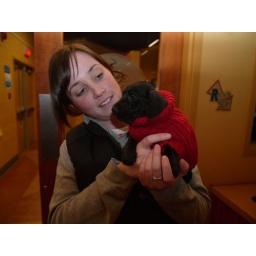
small dog in red